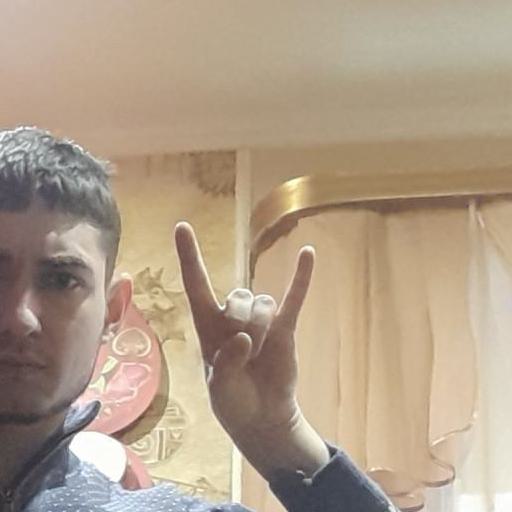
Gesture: rock